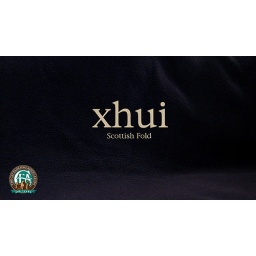
This lovely gray cat was raised by my manager. Hope everybody likes very much